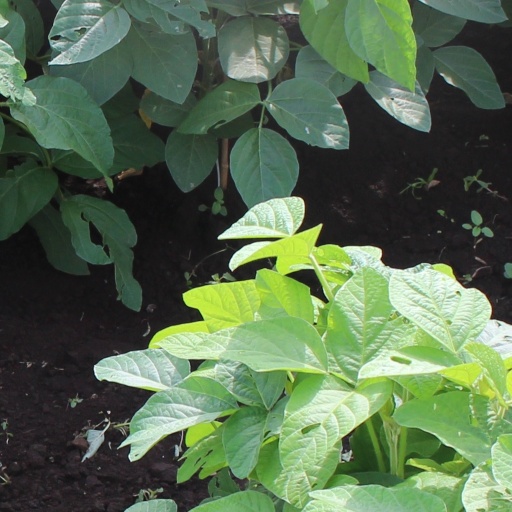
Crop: soybean